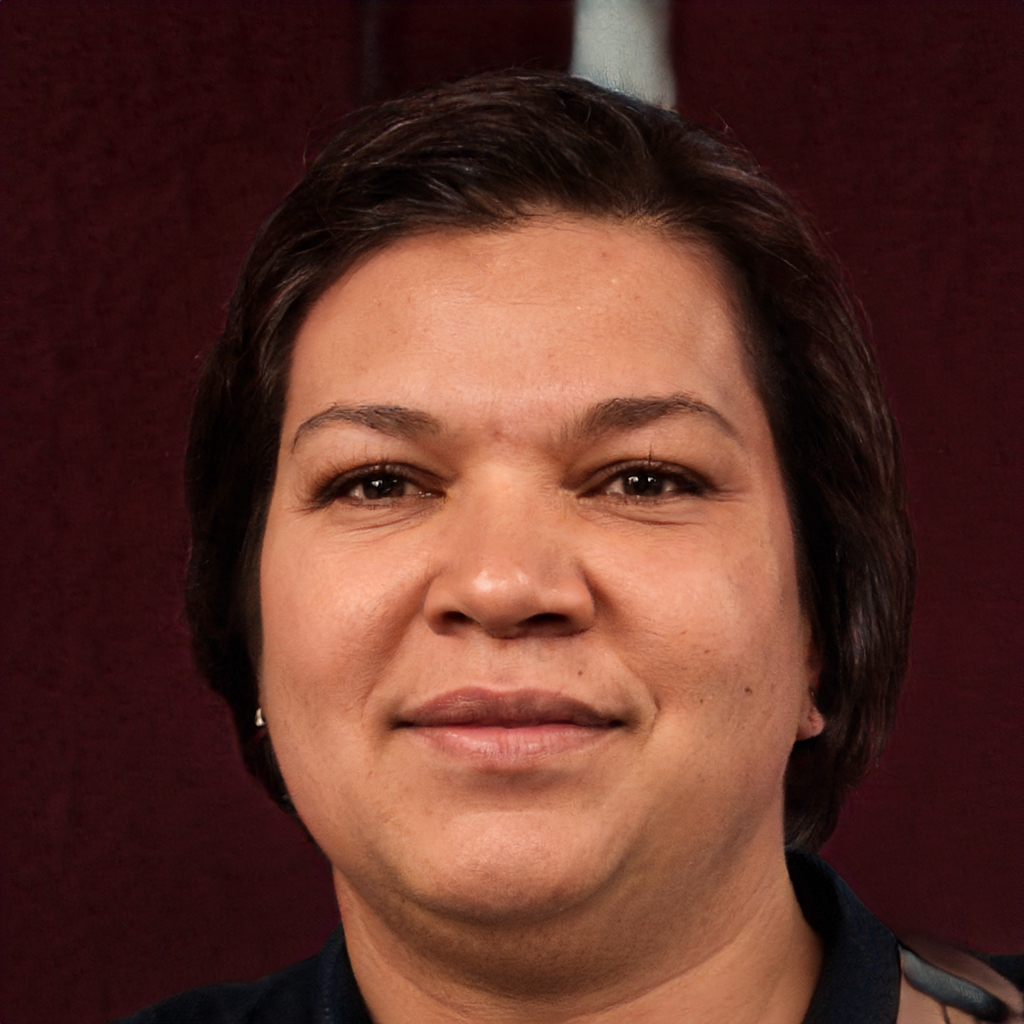
Gender: Female